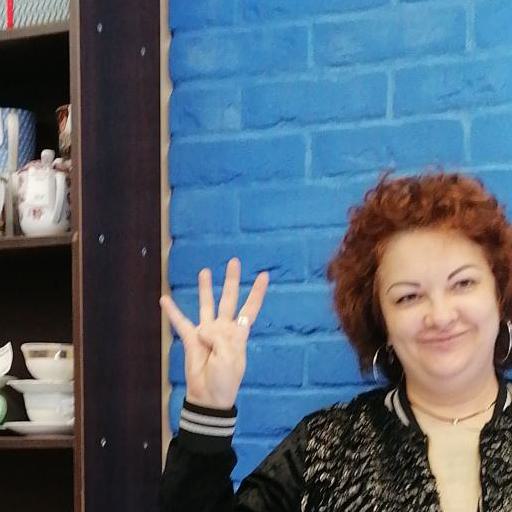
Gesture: four